Ali La Pointe

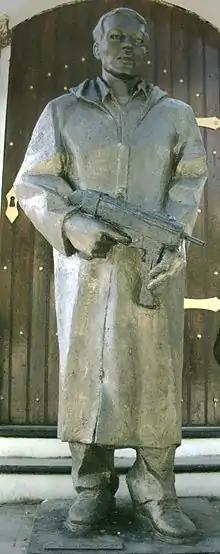
Statue of Ali La Pointe on the eponymous square in Miliana.

On November 1st 2019, he was commemorated by Algérie Poste on a stamp, part of a series honoring the martyrs of the Algerian war.